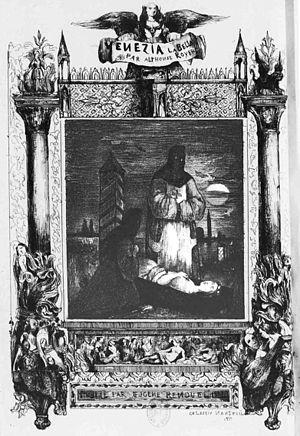
Eugène Renduel est un éditeur français né le 18 novembre 1798 à Lormes et mort le 19 octobre 1874 à Beuvron.